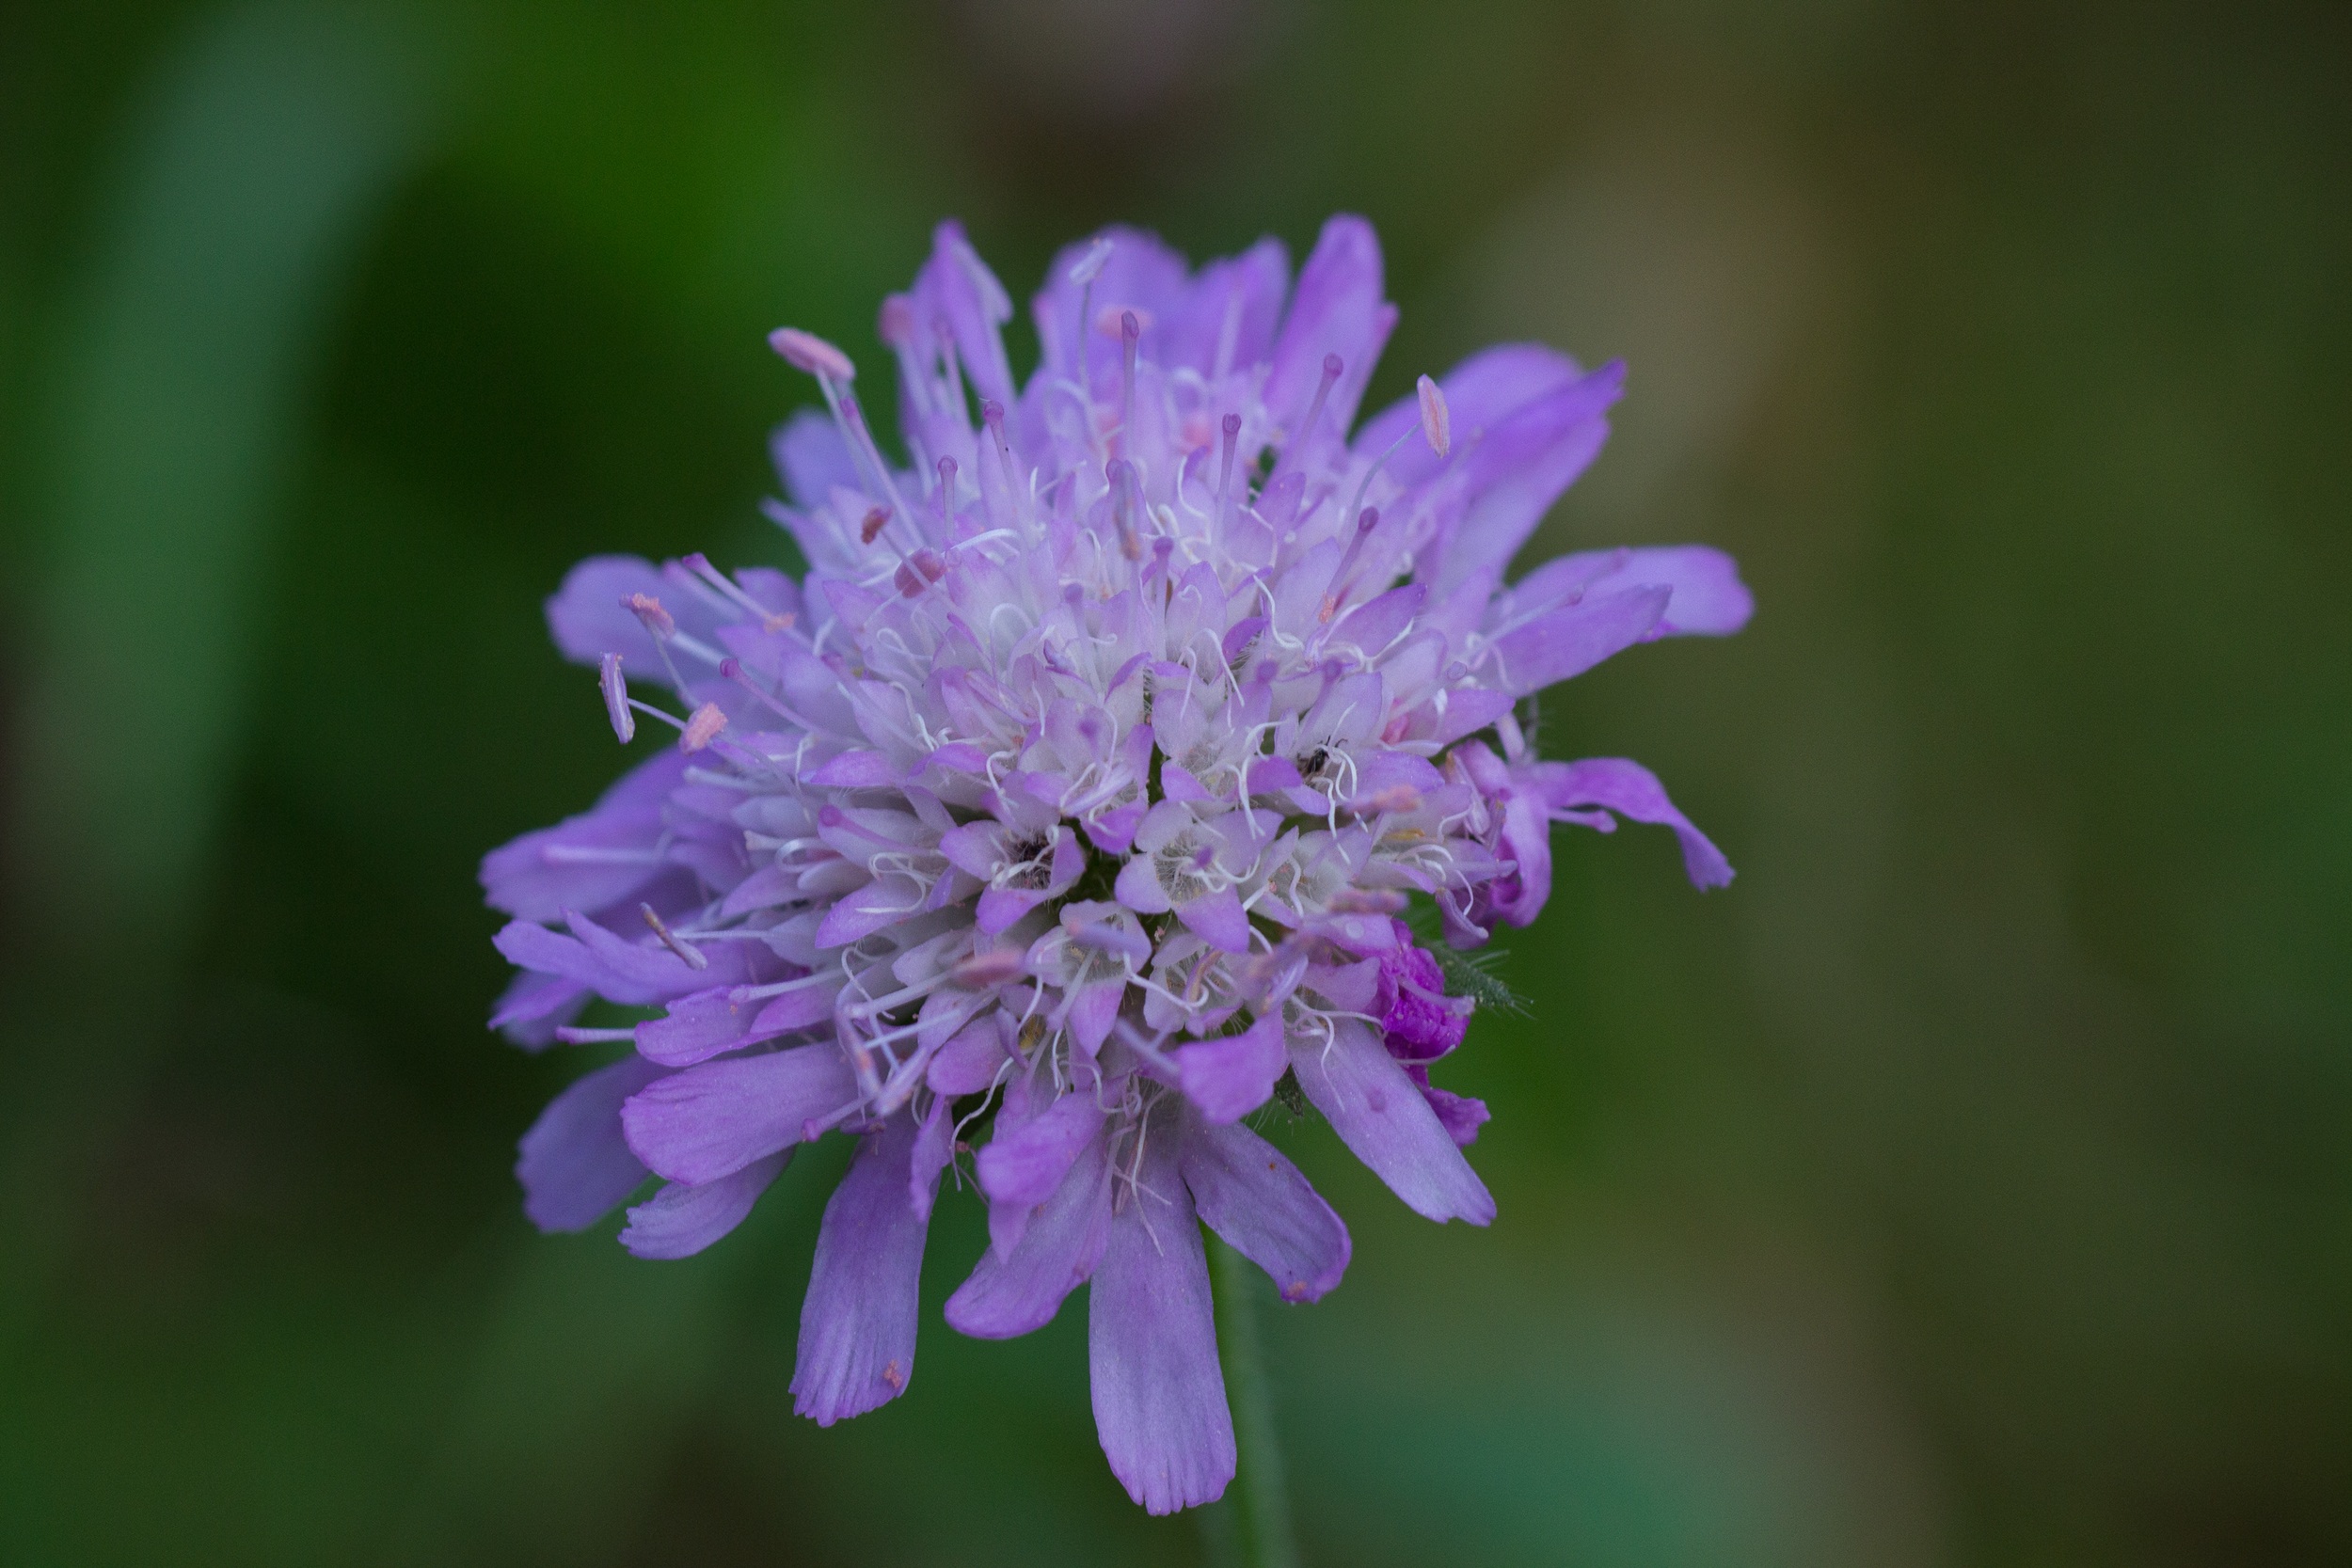
nature, forest, blossom, plant, meadow, flower, petal, bloom, herb, produce, macro, autumn, flora, wild flower, wildflower, close up, wild flowers, late summer, macro photography, pincushion flower, flowering plant, skabiosenbl te, plant stem, land plant